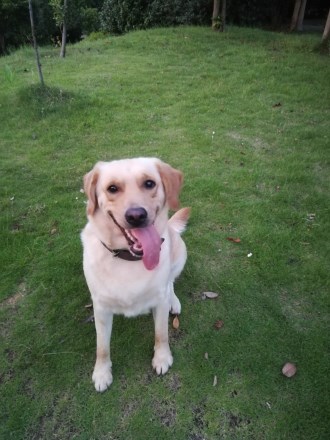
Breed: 3580-n000122-Labrador_retriever